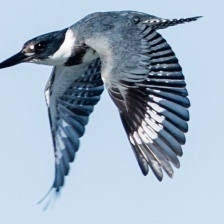
Species: BELTED KINGFISHER
Scientific name: MEGACERYLE ALCYON